Interstellar object

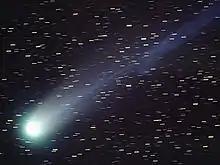
Comet Hyakutake (C/1996 B2) might be a former interstellar object captured by the Solar System

A third object was discovered by ATLAS on 1 July 2025, just inside the orbit of Jupiter at a distance of 4.5 AU from the Sun. It has a record setting eccentricity of . The object will come to perihelion on 29 October 2025 at a distance of from the Sun. Both inbound and outbound, the object has an interstellar velocity (formula_1) of around 58 km/s.